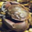
Label: cra